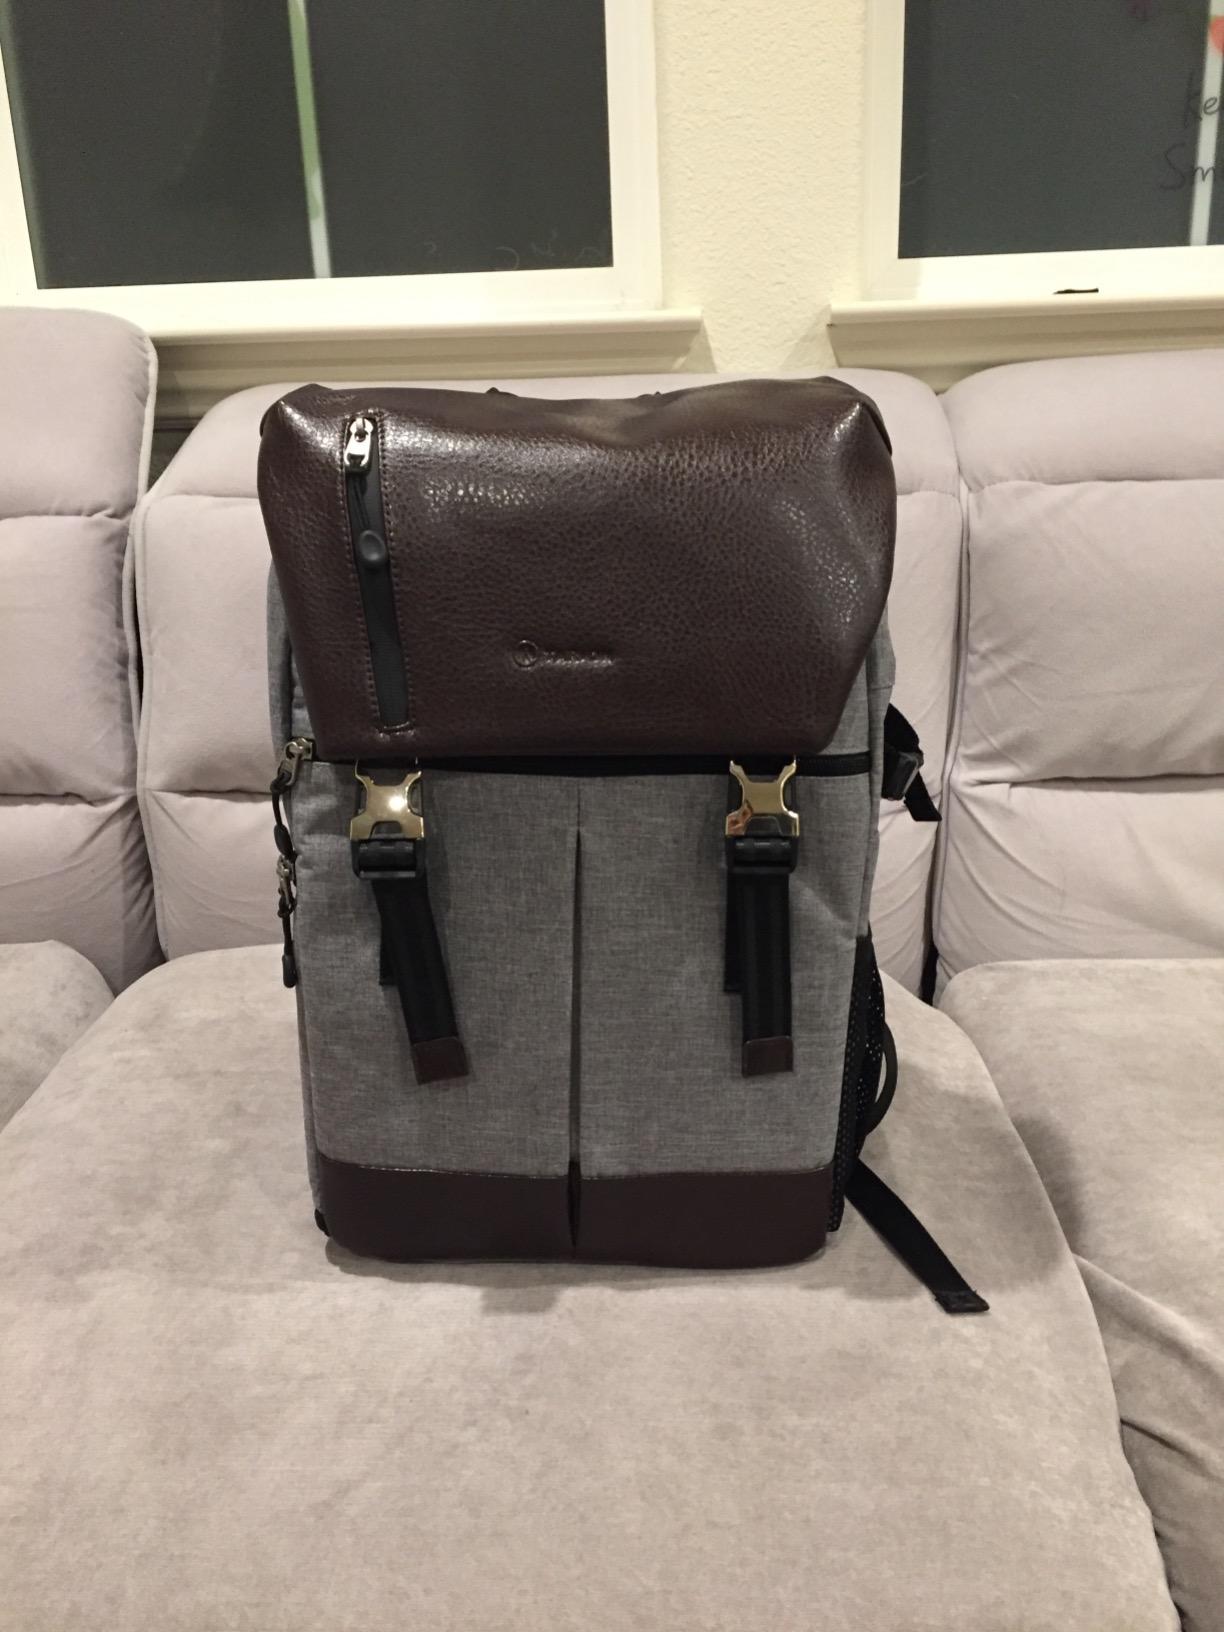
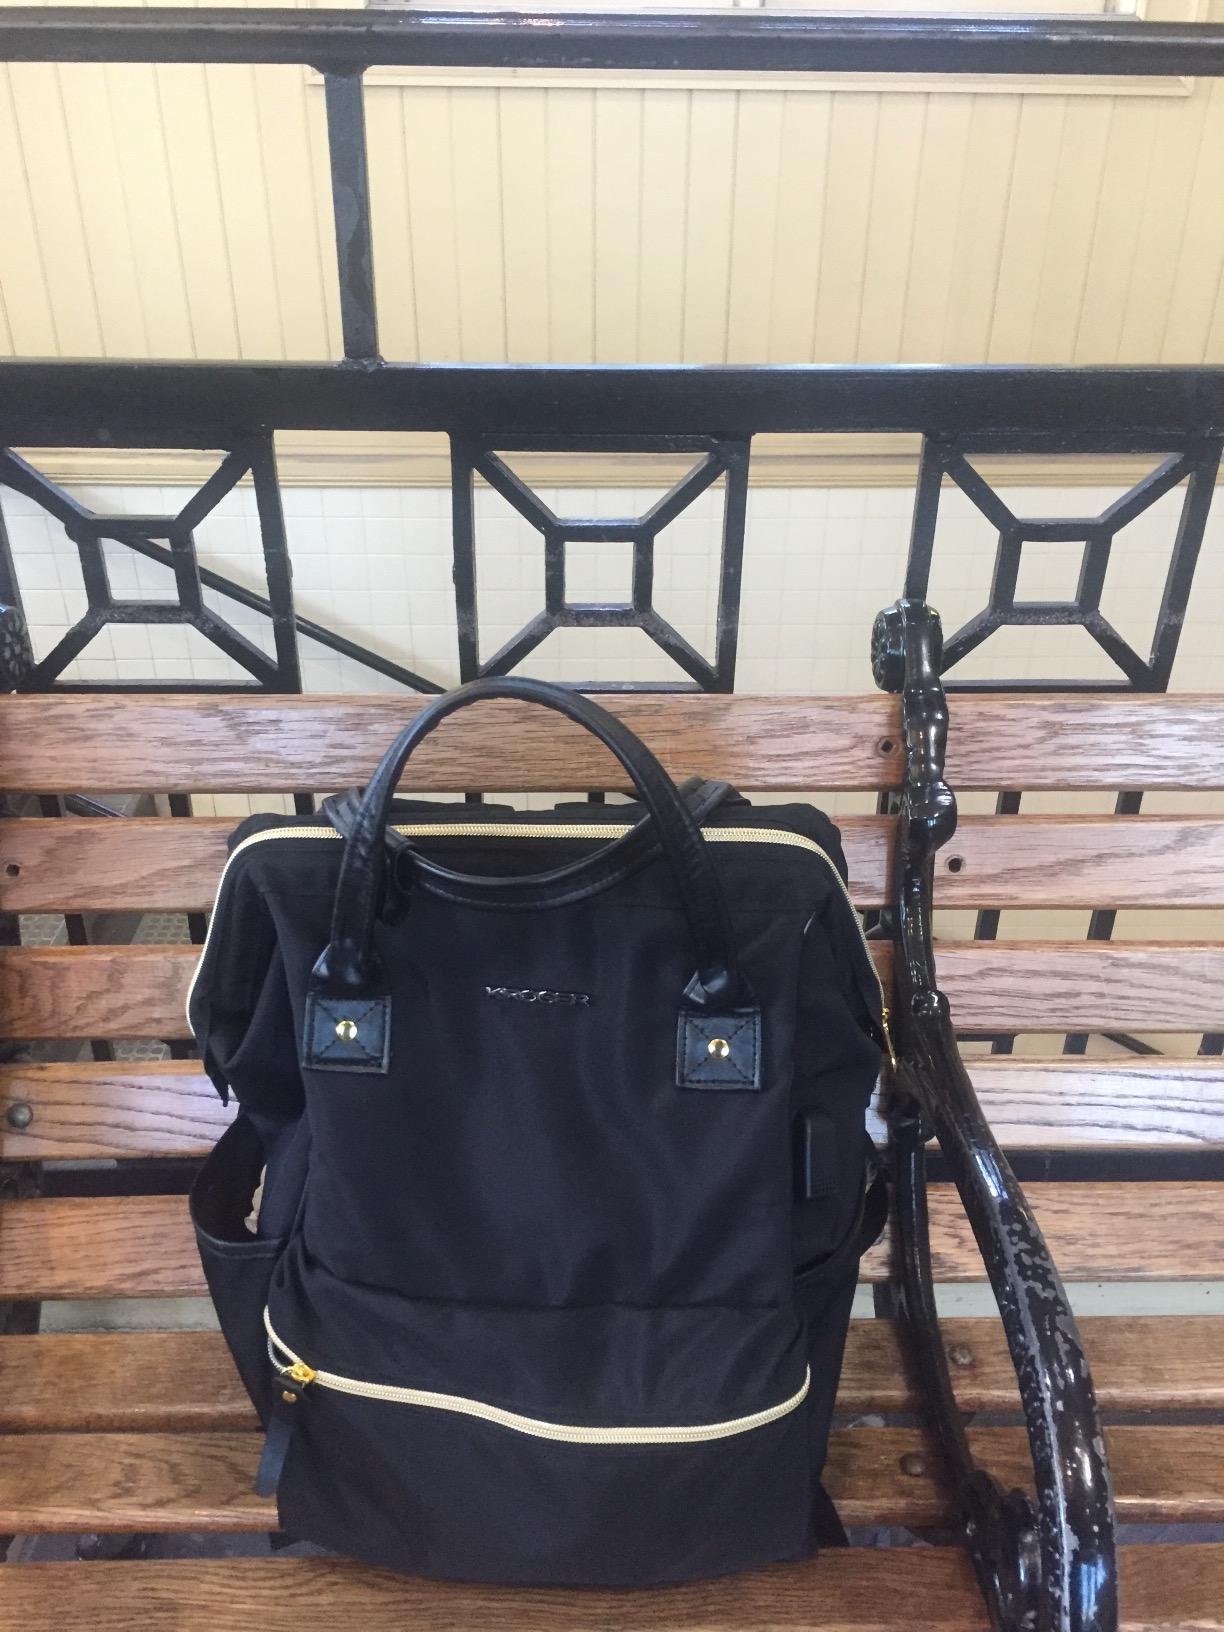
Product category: bag
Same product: no